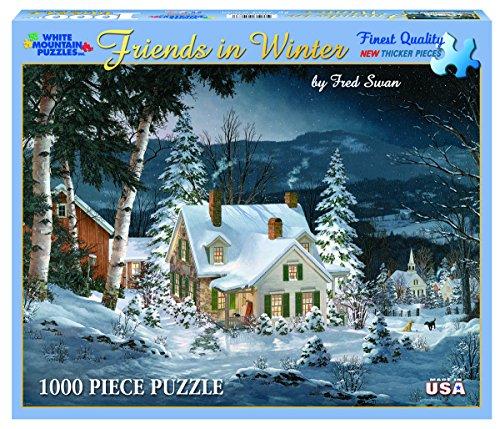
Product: White Mountain Puzzles Friends in Winter - 1000 Piece Jigsaw Puzzle
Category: Toys & Games | Puzzles | Jigsaw Puzzles
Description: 1000 pieces of fun: delight family and friends piecing together the White Mountain puzzles - friends in winter jigsaw puzzle; 1000 pieces of fun and entertainment everyone can enjoy.
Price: $15.99
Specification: ProductDimensions:24x30x0.2inches|ItemWeight:1.7pounds|ShippingWeight:1.75pounds(Viewshippingratesandpolicies)|DomesticShipping:ItemcanbeshippedwithinU.S.|InternationalShipping:ThisitemcanbeshippedtoselectcountriesoutsideoftheU.S.LearnMore|ASIN:B001611A6U|Itemmodelnumber:470|Manufacturerrecommendedage:12monthsandup